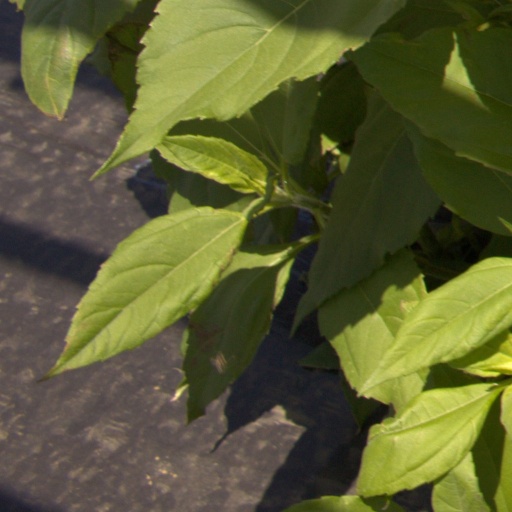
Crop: Jerusalem artichoke